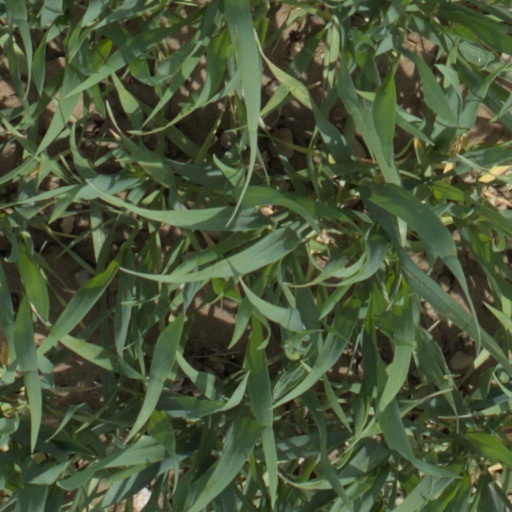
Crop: wheat